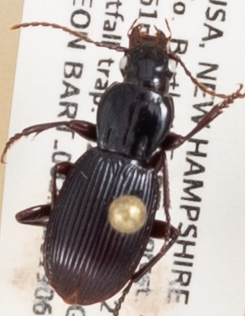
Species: Pterostichus tristis
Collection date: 2019-06-12
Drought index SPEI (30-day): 0.534
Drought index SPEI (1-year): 1.28
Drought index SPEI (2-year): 1.01